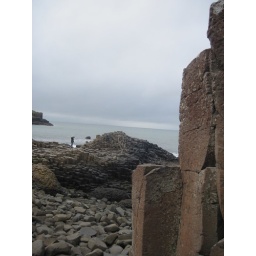
Tuesday, April 5 in Northern Ireland. County Antrim, Bushmill's Distillery, the Giant's Causeway and the coast of Northern Ireland by bus